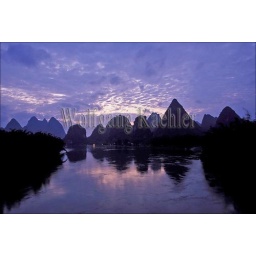
China, guangxi province, near guilin, yangshuo, li river at sunrise, limestone mountains